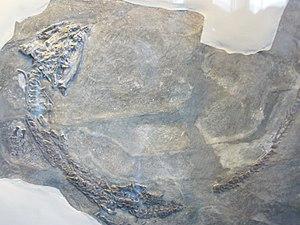
Les Thalattosauria, aussi appelés thalattosauriens, forment un ordre éteint de « reptiles » marins préhistoriques qui a vécu au cours du Trias, de la fin du Trias inférieur au milieu du Trias supérieur, soit il y a environ entre 251,2 à ≃208,5 millions d'années.
Clarazia est un genre éteint de sauroptérygiens de l'ordre des Thalattosauria, qui a vécu à la fin du Trias supérieur, il y a environ 207 millions d'années. Ses restes fossiles ont été découverts en Suisse. Il appartient à la famille des Claraziidae.
Les Claraziidae forment une famille éteinte de thalattosauriens. La validité du taxon est discutée. Les deux genres appartenant à cette famille, Clarazia et Hescheleria, ont vécu au Trias moyen et supérieur. Leurs fossiles ont été découverts au Monte San Giorgio en Suisse dans le canton du Tessin.